Hungarian pengő

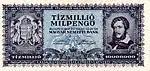
10 million mil.-P, 1946

In 1945 and 1946, hyperinflation caused the issuance of notes up to 100 million b.-P (100 quintillion or 10 P). During the period of hyperinflation, note designs were reused, changing the colour and replacing the word pengő with first milpengő, then b.-pengő, to generate higher denominations. The largest denomination produced was 100 million b.-P (100 quintillion or 10 P). The note was initially worth about US$0.20. Notes of one milliard b.-P (one sextillion or 10 P) were printed but never issued.